A Rogue By Any Other Name

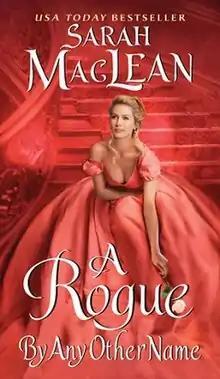
First edition

A Rogue By Any Other Name is a historical romance written by Sarah MacLean and published by Avon in 2012. It is the first book in her Rules of Scoundrels quartet. The novel won a RITA Award for Best Historical Romance in 2013.